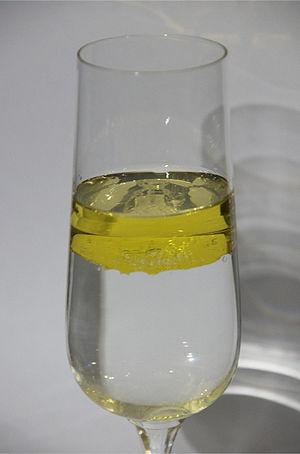
En thermodynamique, on utilise la notion de phase pour distinguer les différents états possibles d'un système. Selon le contexte et les auteurs, le mot est utilisé pour désigner plusieurs choses, parfois de natures différentes, mais étroitement liées.